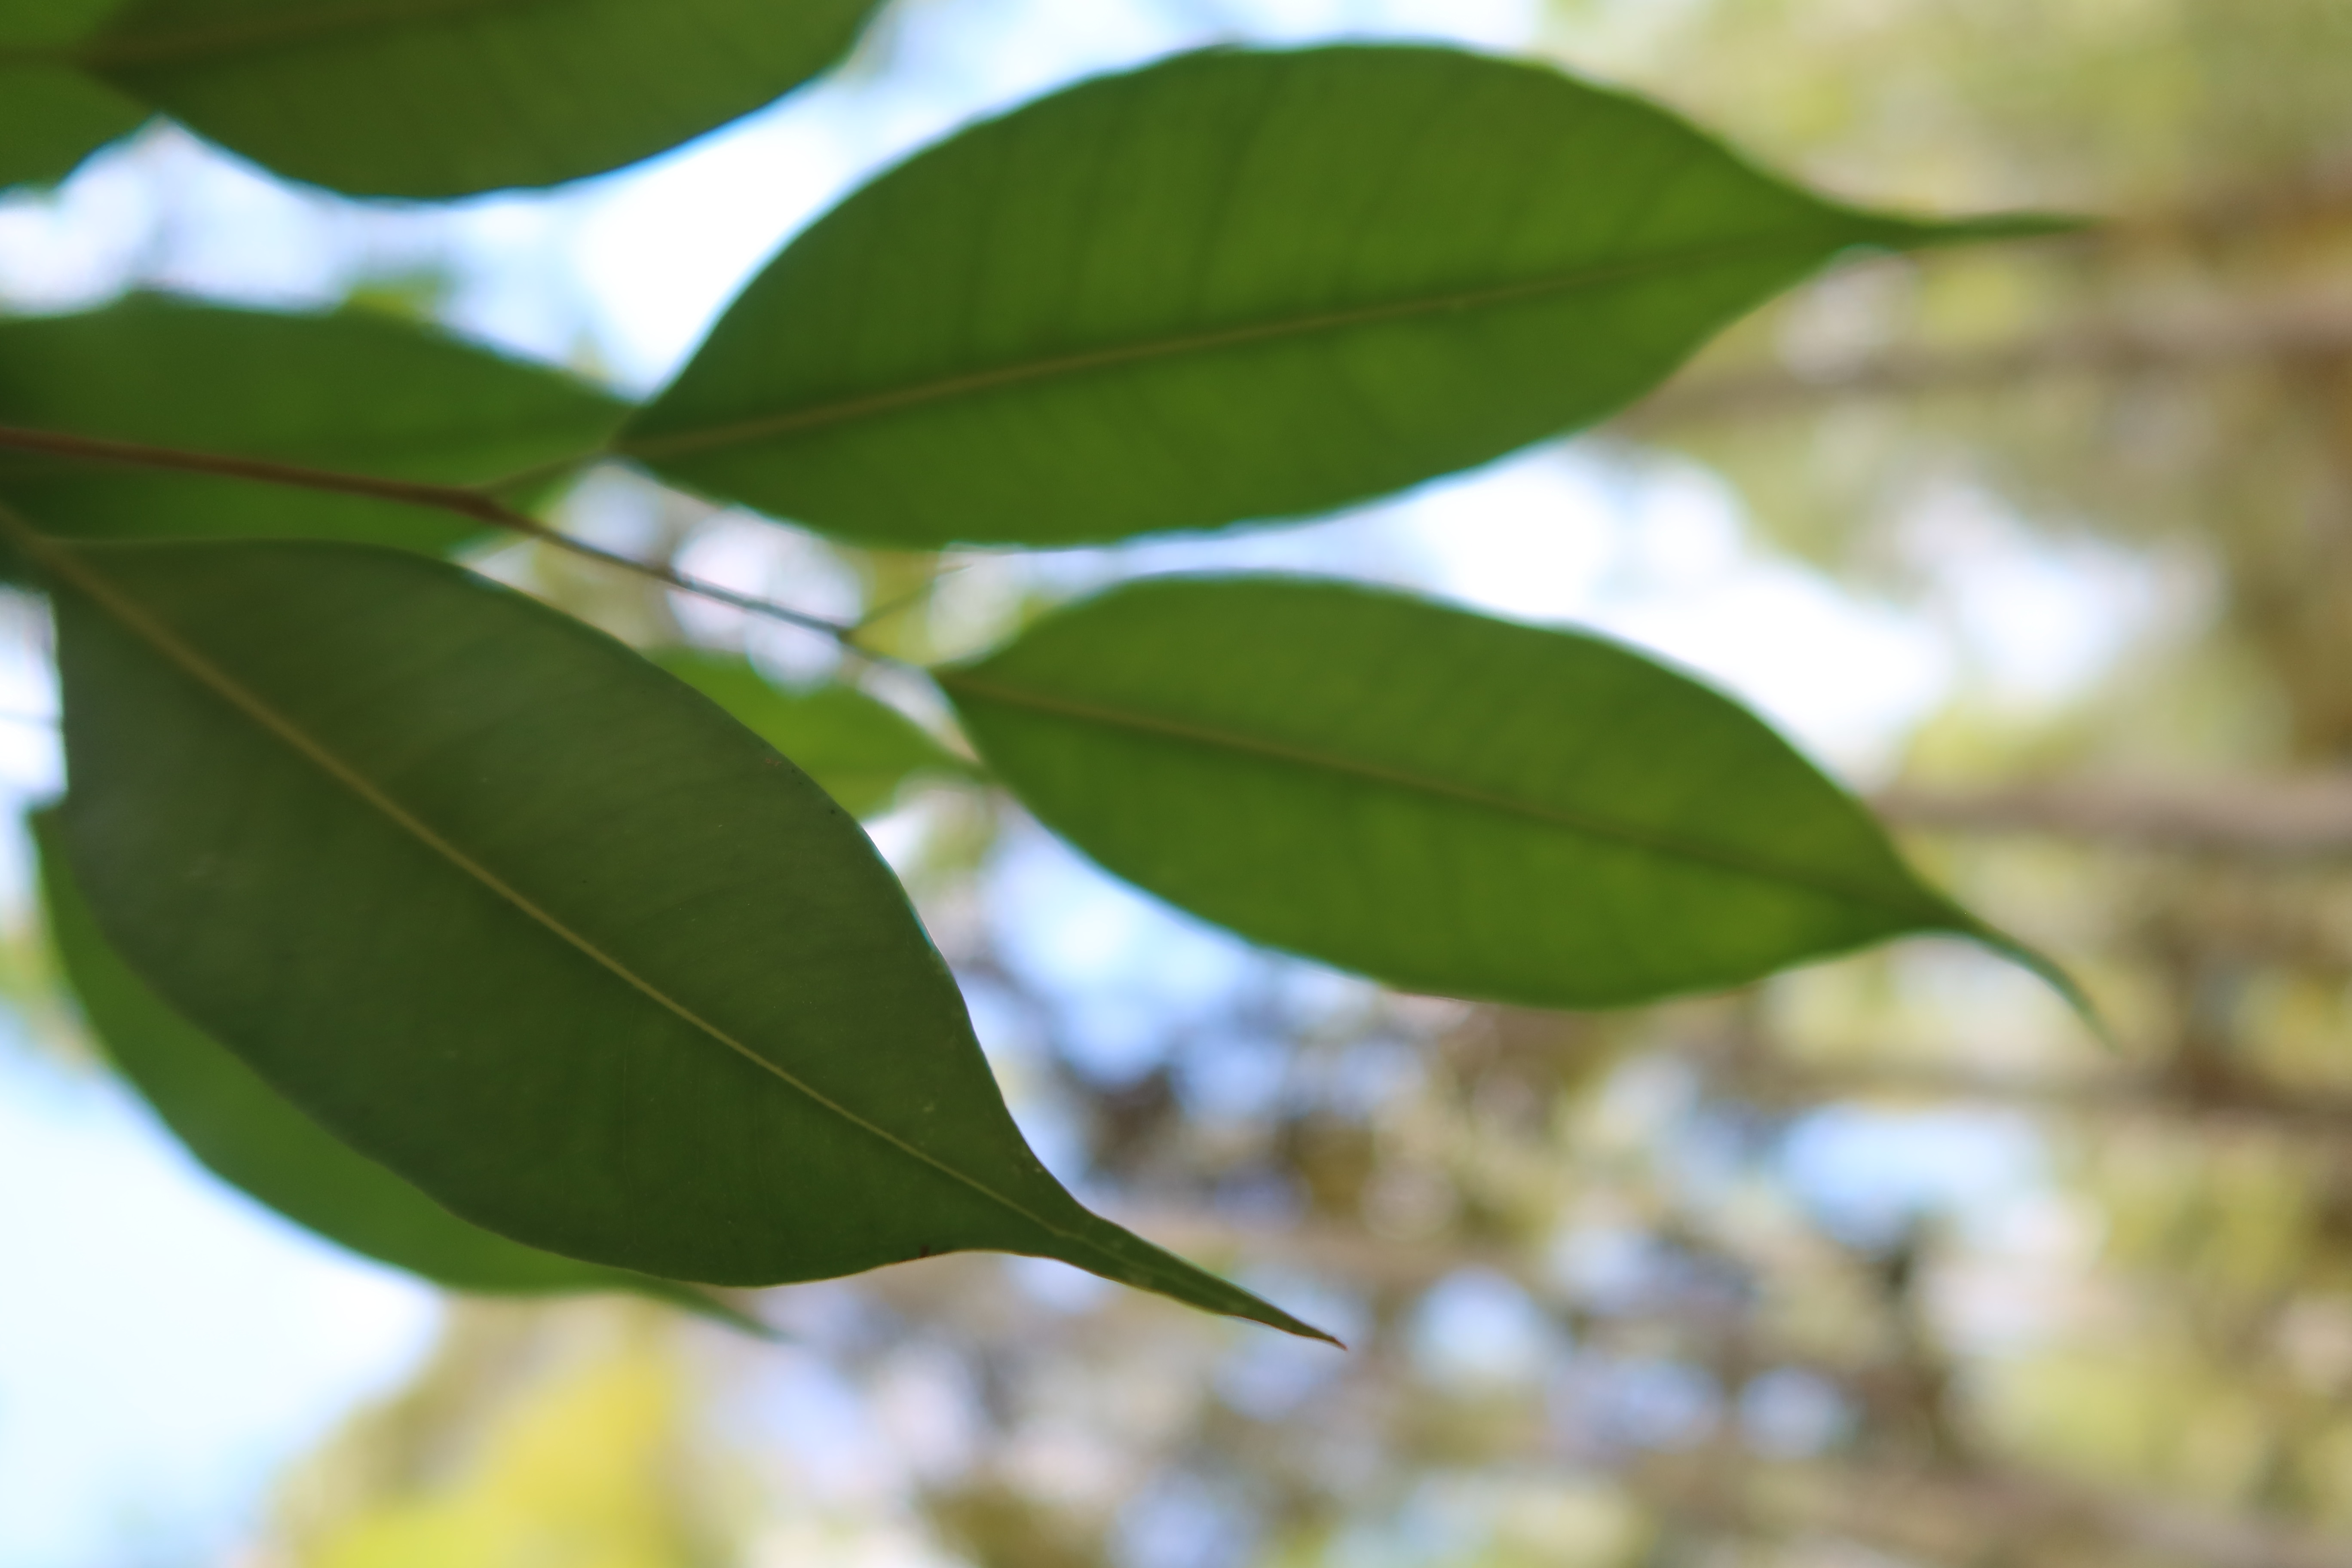
Label: Healthy